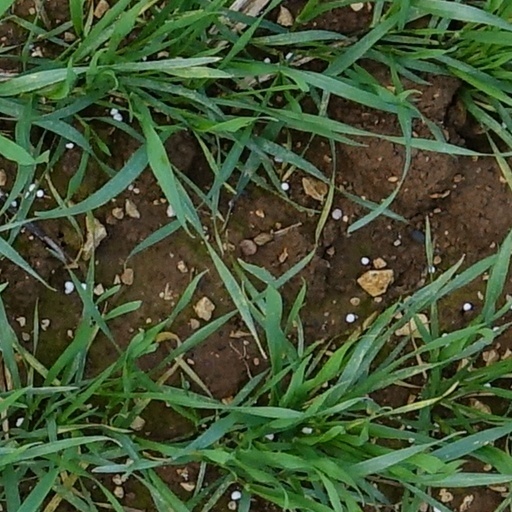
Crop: wheat